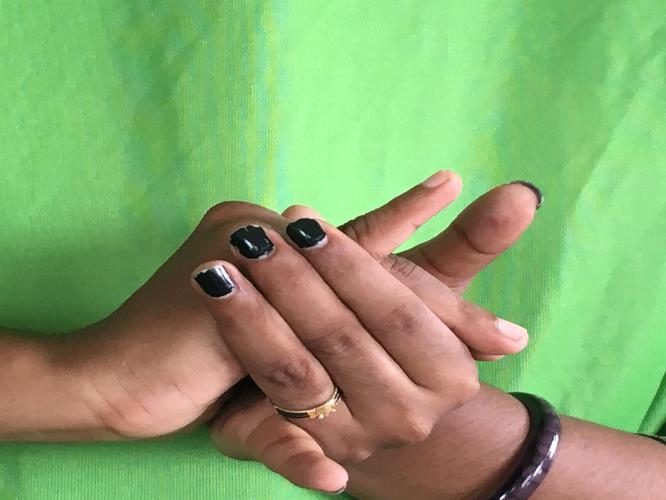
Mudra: Kurma
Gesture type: double_hand